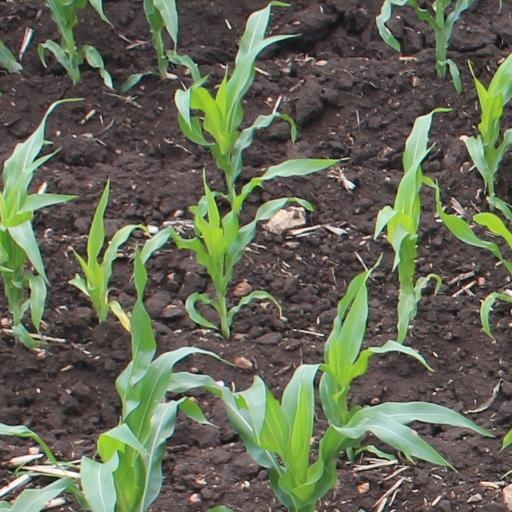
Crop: maize; corn